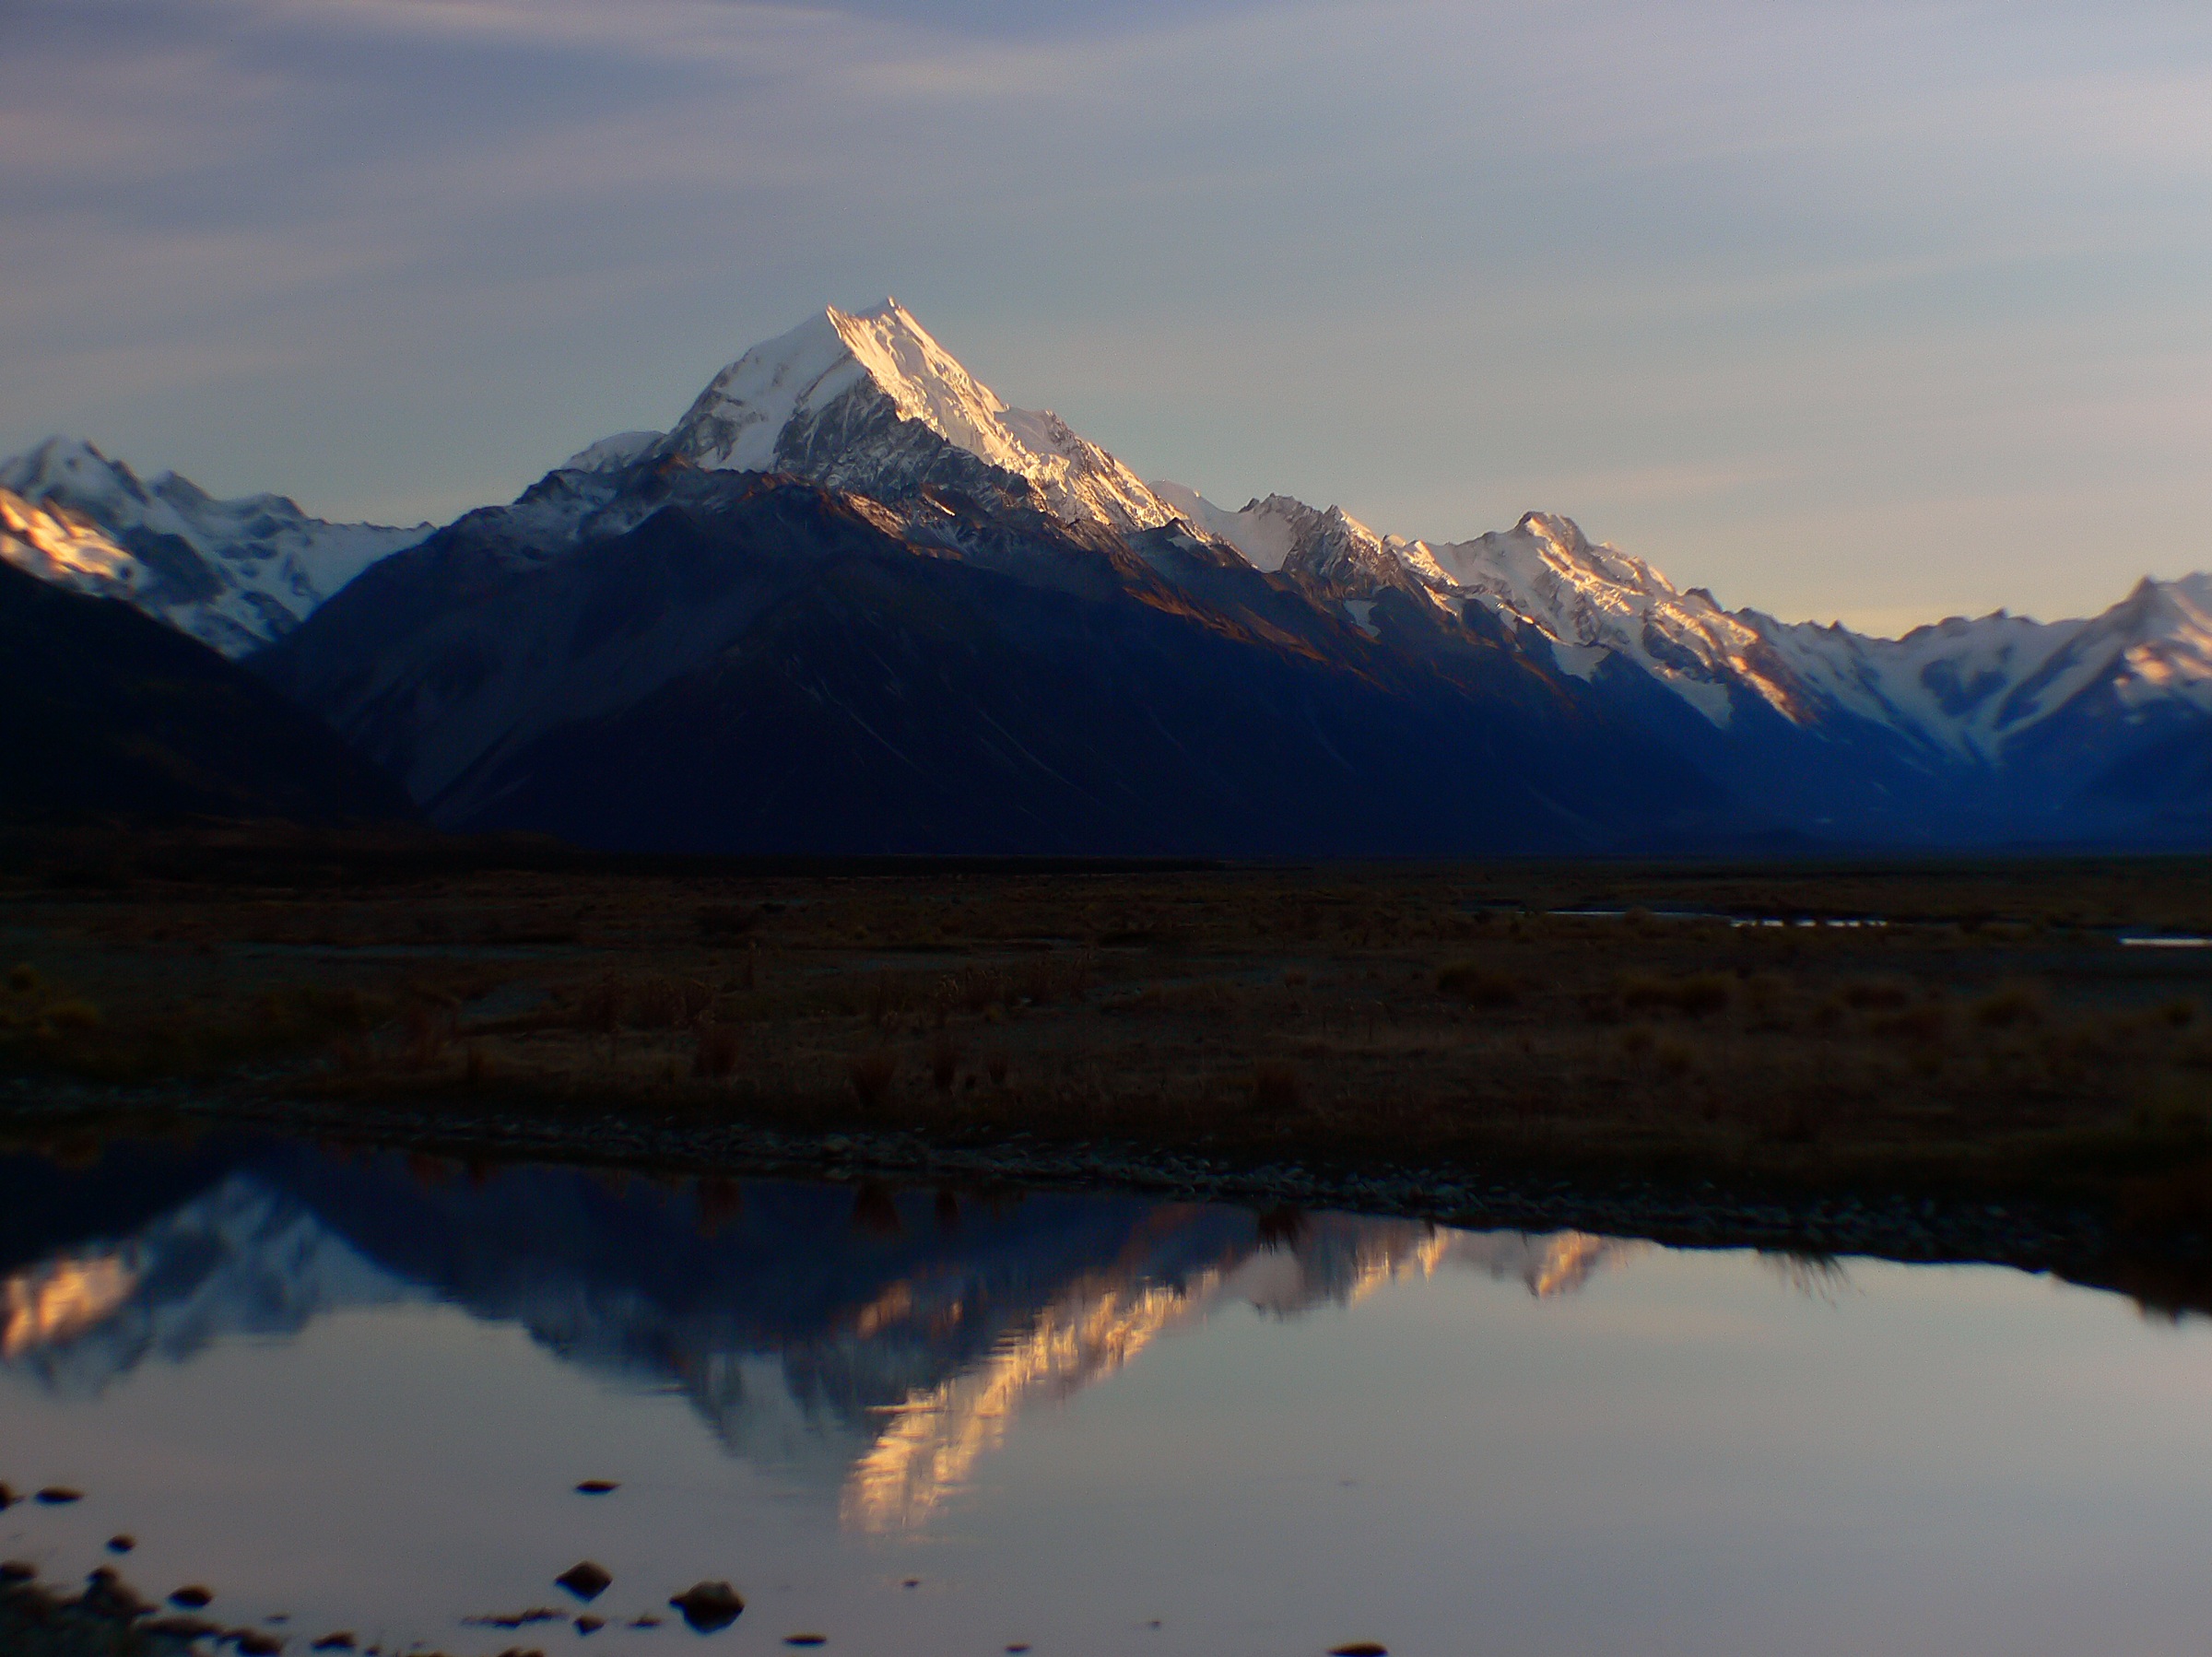
landscape, nature, wilderness, mountain, snow, winter, cloud, sunrise, sunset, mist, morning, lake, dawn, mountain range, dusk, evening, reflection, reservoir, newzealand, fell, mountcooknationalpark, mountcook, aorakimountcook, southernalpsnewzealand, mountcooksunset, grandpacifictours, loch, landform, atmospheric phenomenon, mountainous landforms